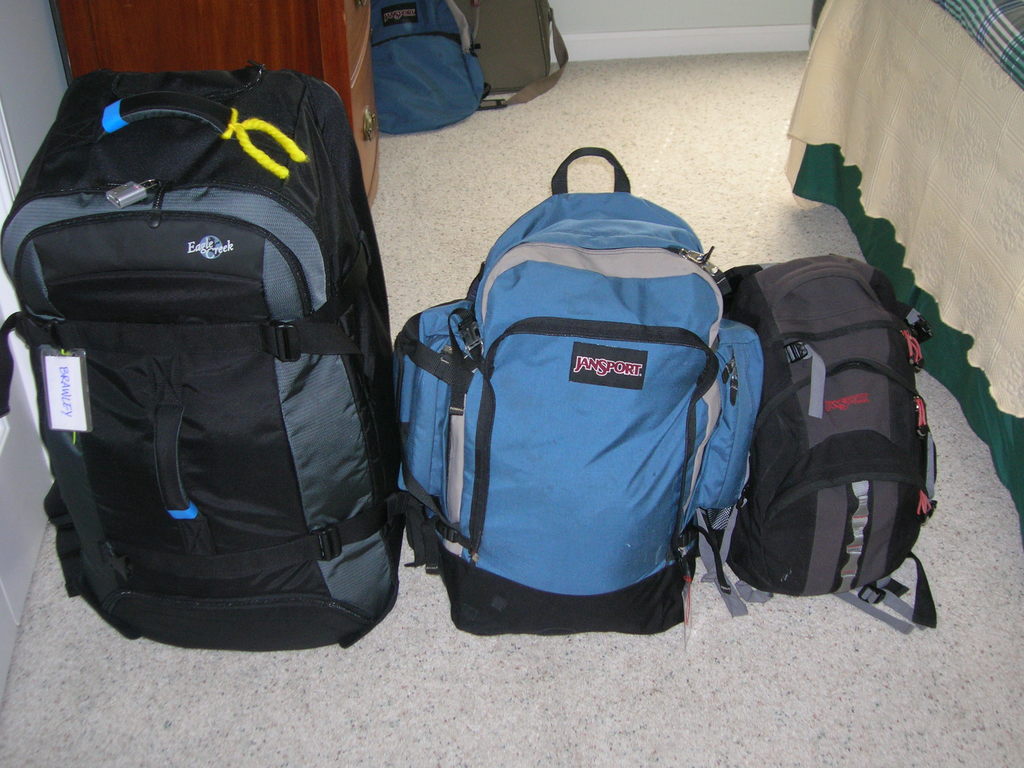
Label: others